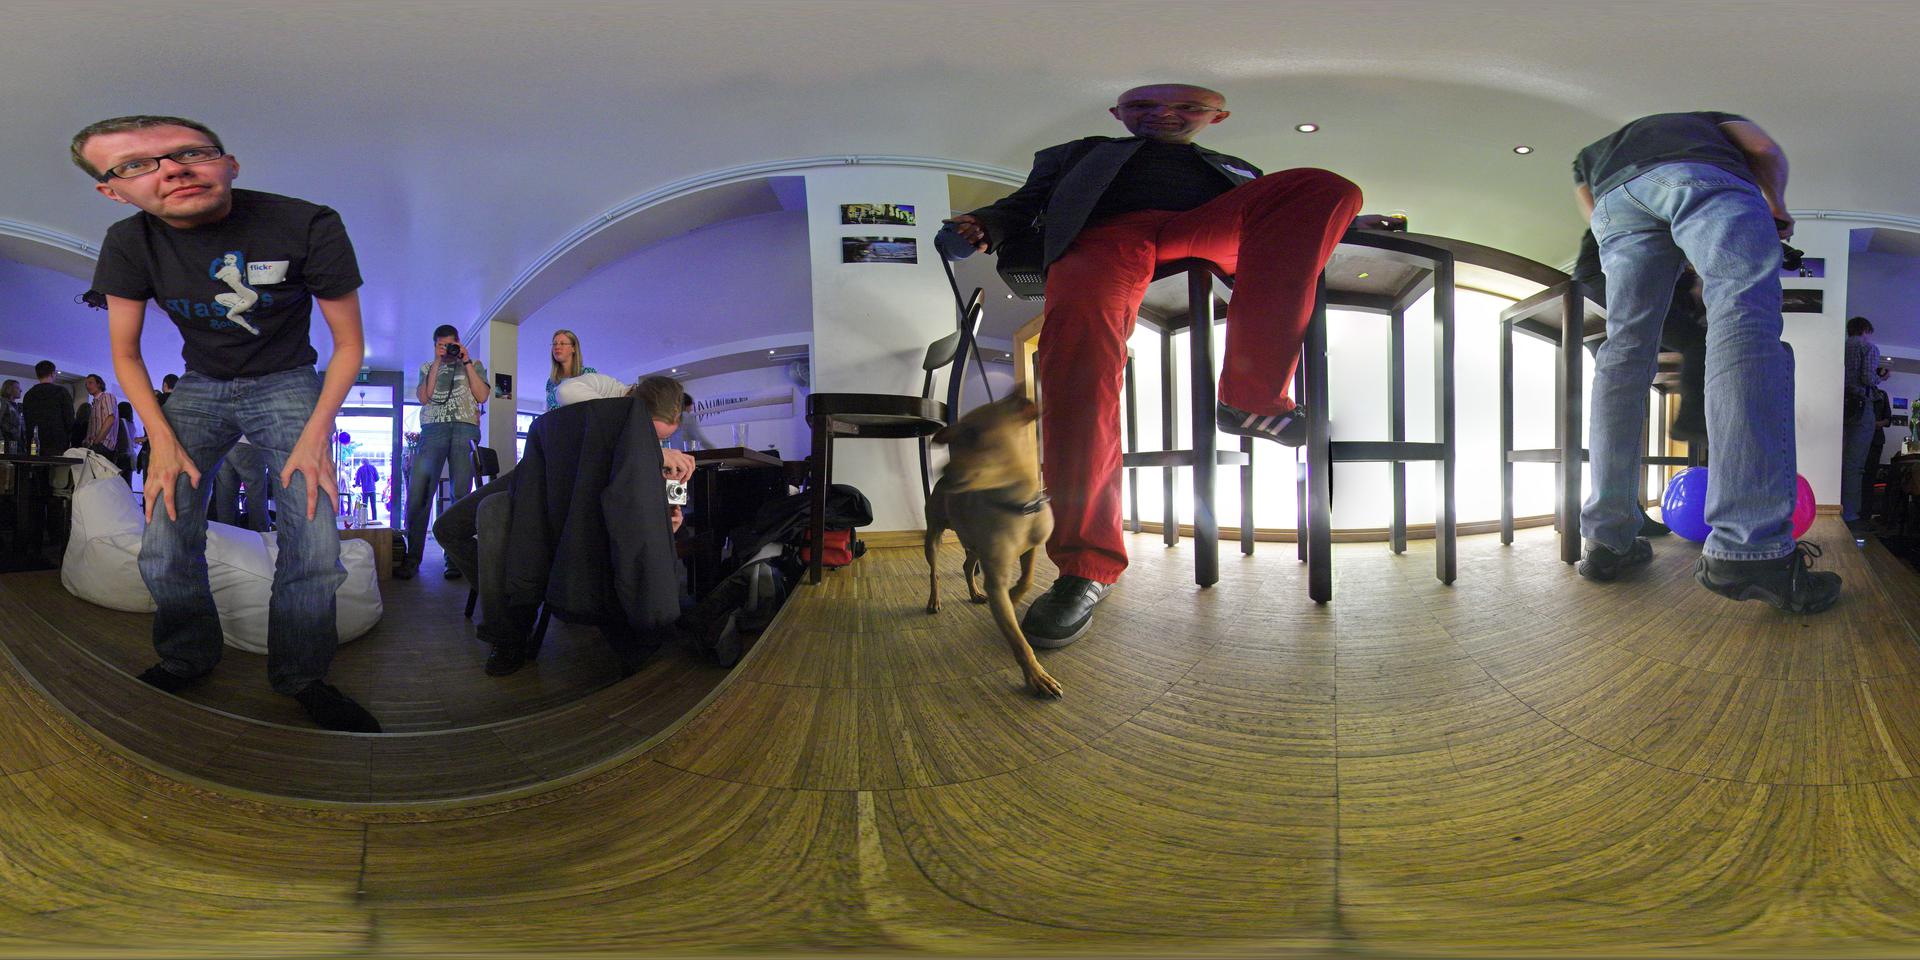
Referred object: dog

Referred object: the small brown dog